Edmund Eysler

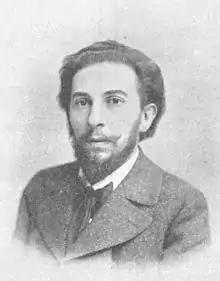
Edmund Eysler, Vienna, March 1903

Edmund Samuel Eysler (12 March 1874 – 4 October 1949), was an Austrian composer.